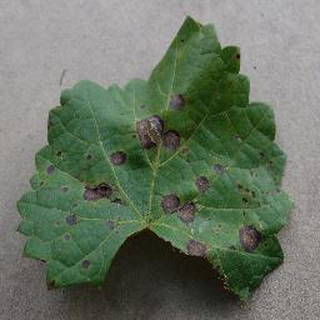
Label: grape_black_rot